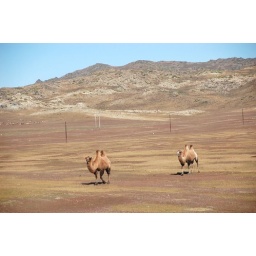
On the wasy back to Bu'Er Jin, spotted these camels by the road as well.